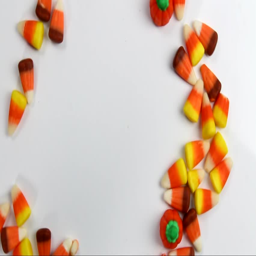
rotating candy in a container